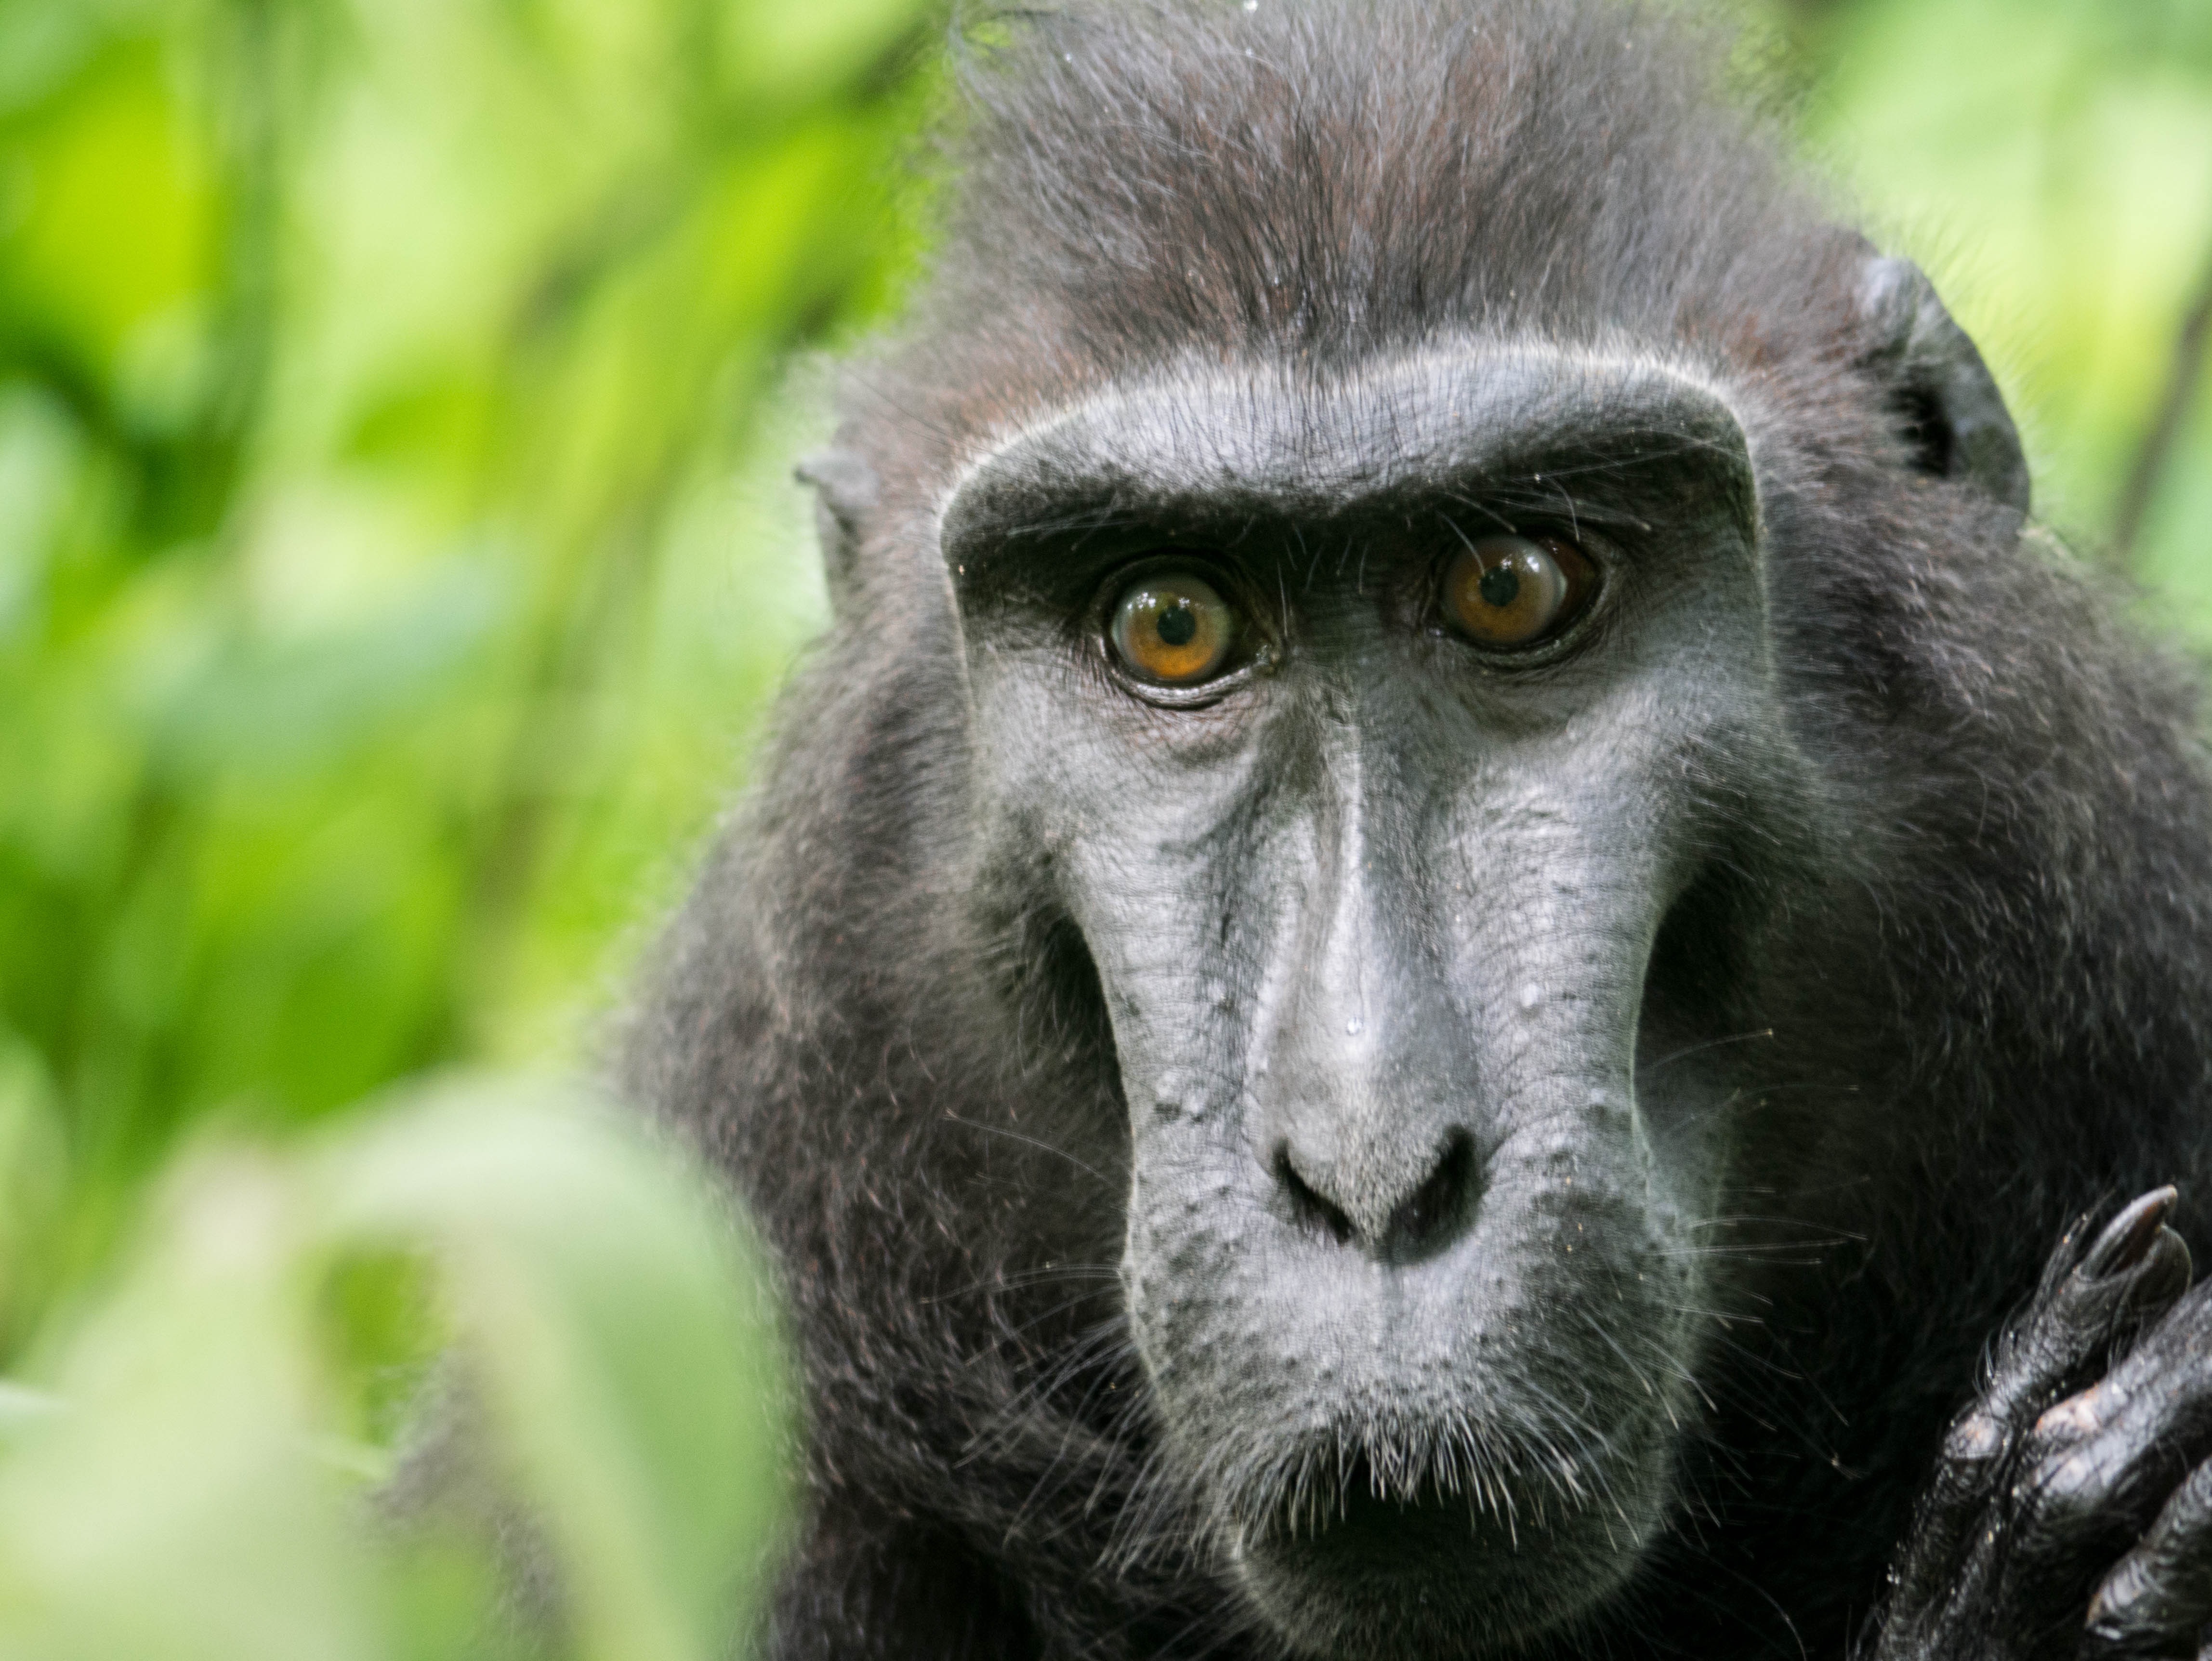
animal, wildlife, jungle, mammal, monkey, fauna, primate, chimpanzee, drill, face, vertebrate, indonesia, macaque, old world monkey, western gorilla, great ape, sulawesi, common chimpanzee, new world monkey, celebes crested macaque, tangkoko reserve